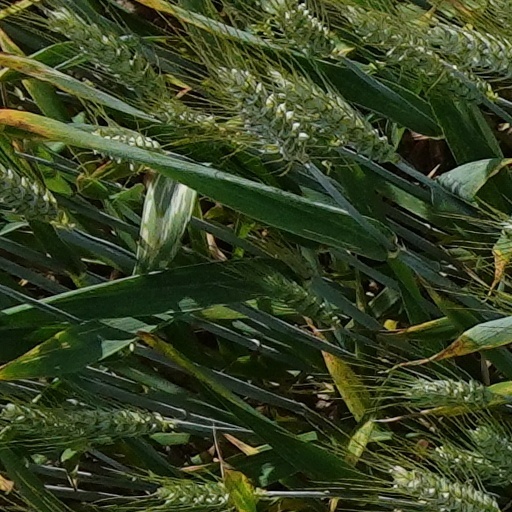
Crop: wheat